Video Chess

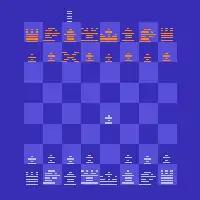
A chess game is in progress

The game is played from an overhead perspective. The player uses a cursor to select and move pieces, rather than using chess notation. If an attempted move is illegal, the move is blocked with a warning sound. If the right-most switch is set to "A", the computer plays as white; setting it to "B" lets the player play as white. With the left switch, selecting "A" allows the board to be set as the player pleases, whereas selecting "B" sets up the board for a regulation chess game. Eight different difficulty levels have the computer-player take a variable amount of time to determine its moves, ranging from a few seconds to ten hours.